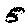
Label: 8